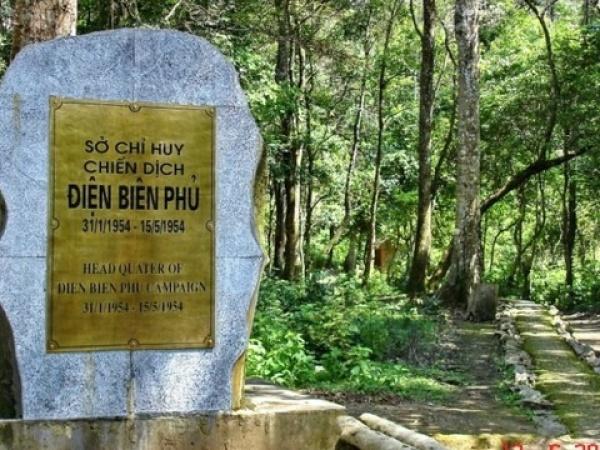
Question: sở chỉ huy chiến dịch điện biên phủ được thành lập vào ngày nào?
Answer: ngày 31/1/1954